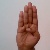
The image shows a hand gesture representing the letter 'B' in Indian Sign Language.